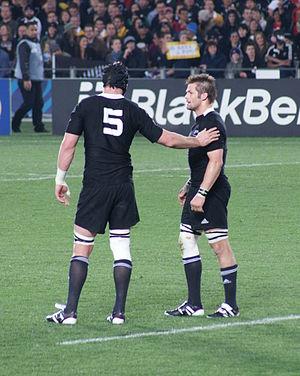
Richard Hugh McCaw dit Richie McCaw, ONZ, né le 31 décembre 1980 à Oamaru, est un joueur de rugby à XV néo-zélandais membre puis capitaine de l'équipe nationale, les All Blacks de 2001 à 2015. Il évolue au poste de troisième ligne aile dans le Super 15 avec les Canterbury Crusaders.